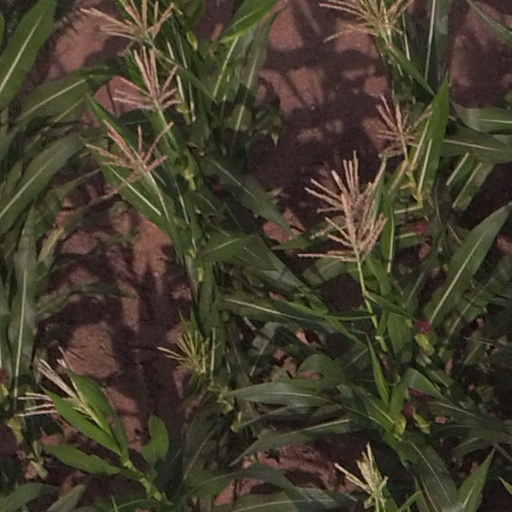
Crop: maize; corn